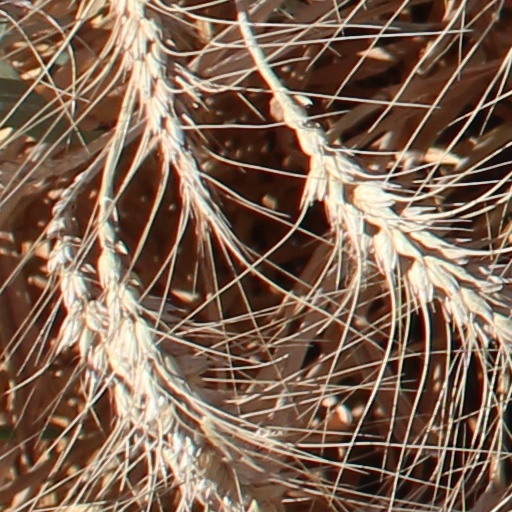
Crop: wheat